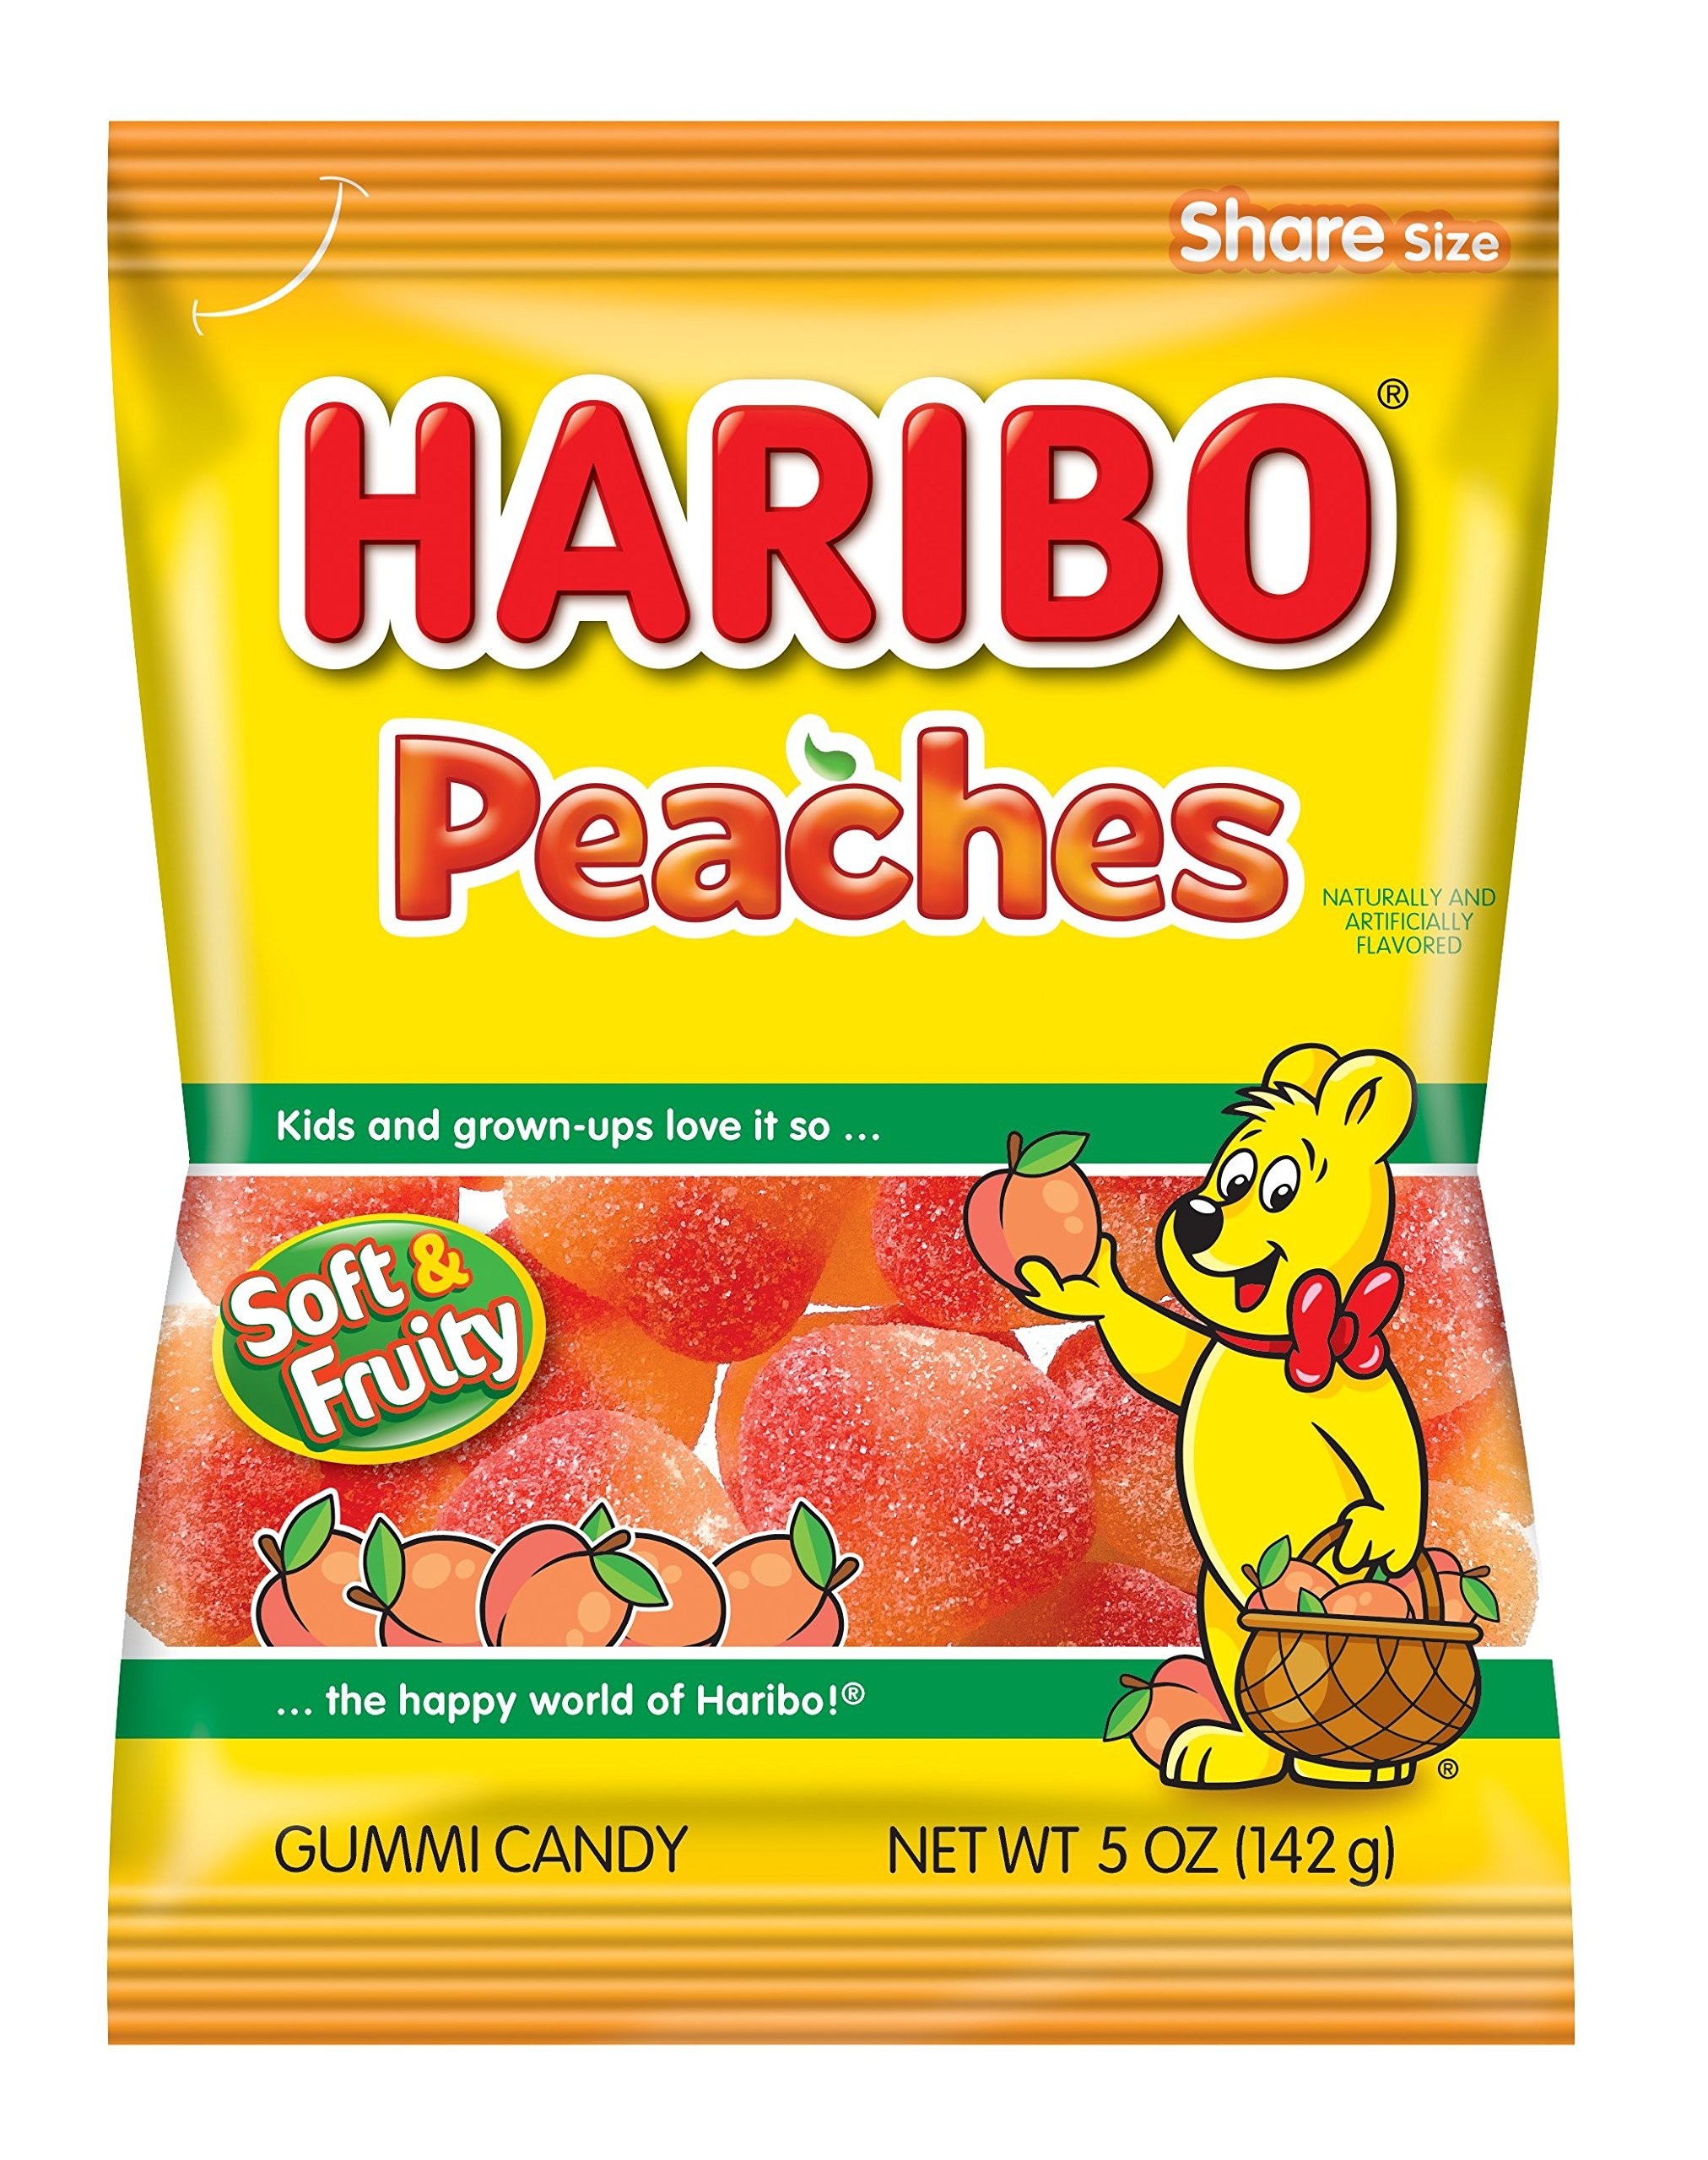
Item Name: HARIBO Gummi Candy, Peaches Gummy Candy, 5 Ounce Share Size Bags (Pack of 12) Delicious Soft & Chewy Sweet Snacks, Fruity Peach Flavor
Bullet Point 1: Fruity Peach Flavor: Indulge in the fresh, ripe taste of summer with every bite of these peach-flavored gummies, a sweet & fruity experience
Bullet Point 2: Irresistibly Delicious: The soft, sugar-dusted HARIBO Peach gummies are bursting with juicy peach flavor, a treat that is hard to resist
Bullet Point 3: Sweet Treats: With only 110 calories per serving, these candy snacks are great for sharing, decorating desserts, or party favor candy
Bullet Point 4: Soft and Chewy: Enjoy the velvety soft texture and satisfying chew of every HARIBO Peach gummy candy, crafted for a delightful bite
Bullet Point 5: Happiness Worldwide: Create moments of happiness with our delicious and fun gummy candies wherever you are. Kids and grown-ups love it so, the happy world of HARIBO
Value: 60.0
Unit: Ounce

Price: 24.89